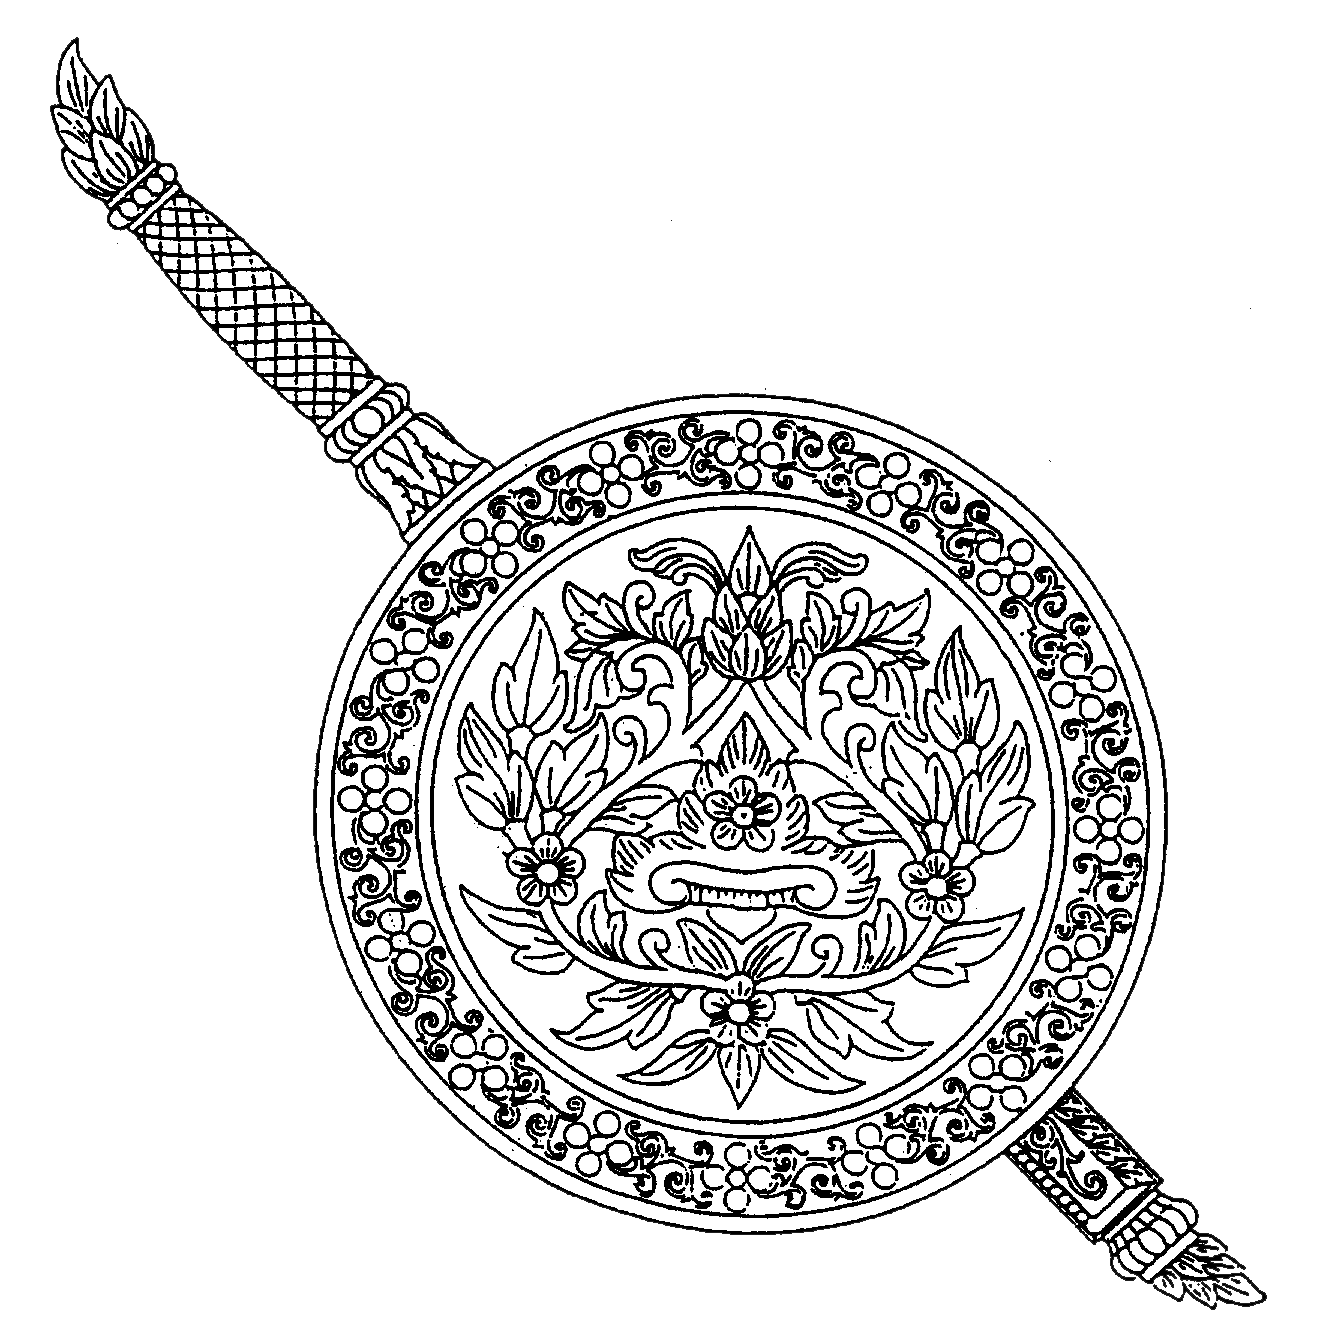
สมบัติ มิลินทจินดา

| honorific_prefix = พลตำรวจโท
| name = สมบัติ มิลินทจินดา
|honorific-suffix = มหาวชิรมงกุฎ|ม.ว.ม., ประถมาภรณ์ช้างเผือก|ป.ช., เหรียญจักรมาลา|ร.จ.ม.
| order = วุฒิสภาไทย ชุดที่ 12|สมาชิกวุฒิสภา
| term_start = 11 พฤษภาคม พ.ศ. 2562
| term_end = 10 กรกฎาคม พ.ศ. 2567
| order1 = จเรตำรวจ
| term_start1 = 1 ตุลาคม พ.ศ. 2561
| term_end1 = 30 เมษายน พ.ศ. 2562
| birth_place = อำเภอหนองม่วง จังหวัดลพบุรี ประเทศไทย
| alma_mater = โรงเรียนเตรียมทหาร รุ่นที่ 19 (ตท.19) โรงเรียนนายร้อยตำรวจ รุ่นที่ 35
| allegiance = ไฟล์:Emblem_of_Royal_Thai_Police.png|35pxสำนักงานตำรวจแห่งชาติ
| serviceyears = พ.ศ. 2525 - 2562
| branch = กองบัญชาการตำรวจภูธรภาค 1 กองบัญชาการตำรวจนครบาล
| rank = ไฟล์:RTP OF-8 (Police Lieutenant General).svg|15px พลตำรวจโท
 พลตำรวจโท สมบัติ มิลินทจินดา  (เกิด 21 มีนาคม พ.ศ. 2502) สมาชิกวุฒิสภาไทย ชุดที่ 12 นายตำรวจราชองครักษ์ อดีตจเรตำรวจ อดีตรองผู้บัญชาการตำรวจภูธรภาค 1
==ประวัติ==
พลตำรวจโท สมบัติ มิลินทจินดา เกิดเมื่อวันที่ 21 มีนาคม พ.ศ. 2502 ที่อำเภอหนองม่วง จังหวัดลพบุรี เป็นนักเรียนเตรียมทหารรุ่นที่ 19 นักเรียนนายร้อยตำรวจรุ่นที่ 35 (นรต.35) รุ่นเดียวกับ พลตำรวจเอก ศรีวราห์ รังสิพราหมณกุล ที่ปรึกษานายกรัฐมนตรี อดีตรองผู้บัญชาการตำรวจแห่งชาติ
==การศึกษา==
* โรงเรียนมัธยม วุฒิวิทยา
* โรงเรียนเตรียมทหารรุ่นที่ 19
* โรงเรียนนายร้อยตำรวจรุ่นที่ 35
* ปริญญาโทอาชญวิทยา มหาวิทยาลัยมหิดล
==การทำงาน==
* 1 ต.ค. 2557 ผู้บังคับการสืบสวนสอบสวน กองบัญชาการตำรวจนครบาล
* 1 ต.ค. 2559 รองผู้บัญชาการตำรวจภูธรภาค 1
* 1 ต.ค. 2561 จเรตำรวจ (สบ 8)
==ยศ==
* ไฟล์:RTP OF-7 (Police Major General).svg|15px พลตำรวจตรี 1 ต.ค. 2557
* ไฟล์:RTP OF-8 (Police Lieutenant General).svg|15px พลตำรวจโท 1 ต.ค. 2561
== เครื่องราชอิสริยาภรณ์ ==
ราชกิจจานุเบกษา, พระบรมราชโองการ ประกาศ เรื่อง พระราชทานเครื่องราชอิสริยาภรณ์อันเป็นที่เชิดชูยิ่งช้างเผือกและเครื่องราชอิสริยาภรณ์อันมีเกียรติยศยิ่งมงกุฎไทย ชั้นสายสะพาย ประจำปี ๒๕๖๖, เล่ม ๑๔๐ ตอนพิเศษ ๔ ข หน้า ๕, ๒๒ พฤศจิกายน ๒๕๖๖
ราชกิจจานุเบกษา, ประกาศสำนักนายกรัฐมนตรี เรื่อง พระราชทานเครื่องราชอิสริยาภรณ์อันเป็นที่เชิดชูยิ่งช้างเผือกและเครื่องราชอิสริยาภรณ์อันมีเกียรติยศยิ่งมงกุฎไทย ประจำปี ๒๕๖๓, เล่ม ๑๓๘ ตอนพิเศษ ๑ ข หน้า ๒๗๗, ๒๒ มกราคม ๒๕๖๔
ราชกิจจานุเบกษา, ประกาศสำนักนายกรัฐมนตรี เรื่อง พระราชทานเหรียญจักรมาลาและเหรียญจักรพรรดิมาลา ประจำปี ๒๕๖๓, เล่ม ๑๓๘ ตอนพิเศษ ๓ ข หน้า ๒, ๑ พฤษภาคม ๒๕๖๔
==อ้างอิง==
หมวดหมู่:สมาชิกวุฒิสภาไทยแบบสรรหา
หมวดหมู่:นักการเมืองไทย
หมวดหมู่:ตำรวจชาวไทย
หมวดหมู่:บุคคลจากโรงเรียนนายร้อยตำรวจ
หมวดหมู่:สมาชิกเครื่องราชอิสริยาภรณ์ ป.ช.
หมวดหมู่:ผู้ได้รับเครื่องราชอิสริยาภรณ์ ป.ม.
หมวดหมู่:ผู้ได้รับเหรียญจักรมาลา
หมวดหมู่:สกุลมิลินทจินดา
หมวดหมู่:บุคคลจากจังหวัดลพบุรี